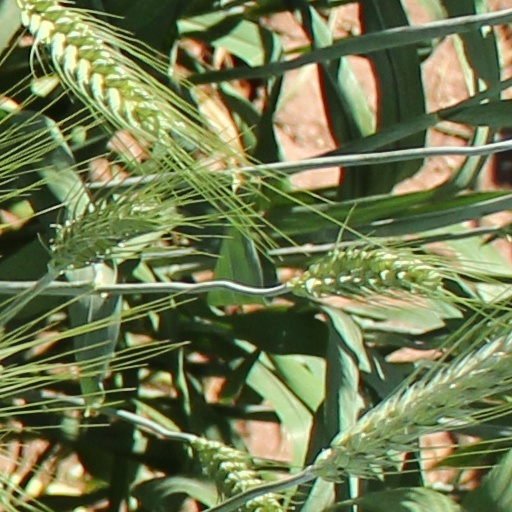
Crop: wheat